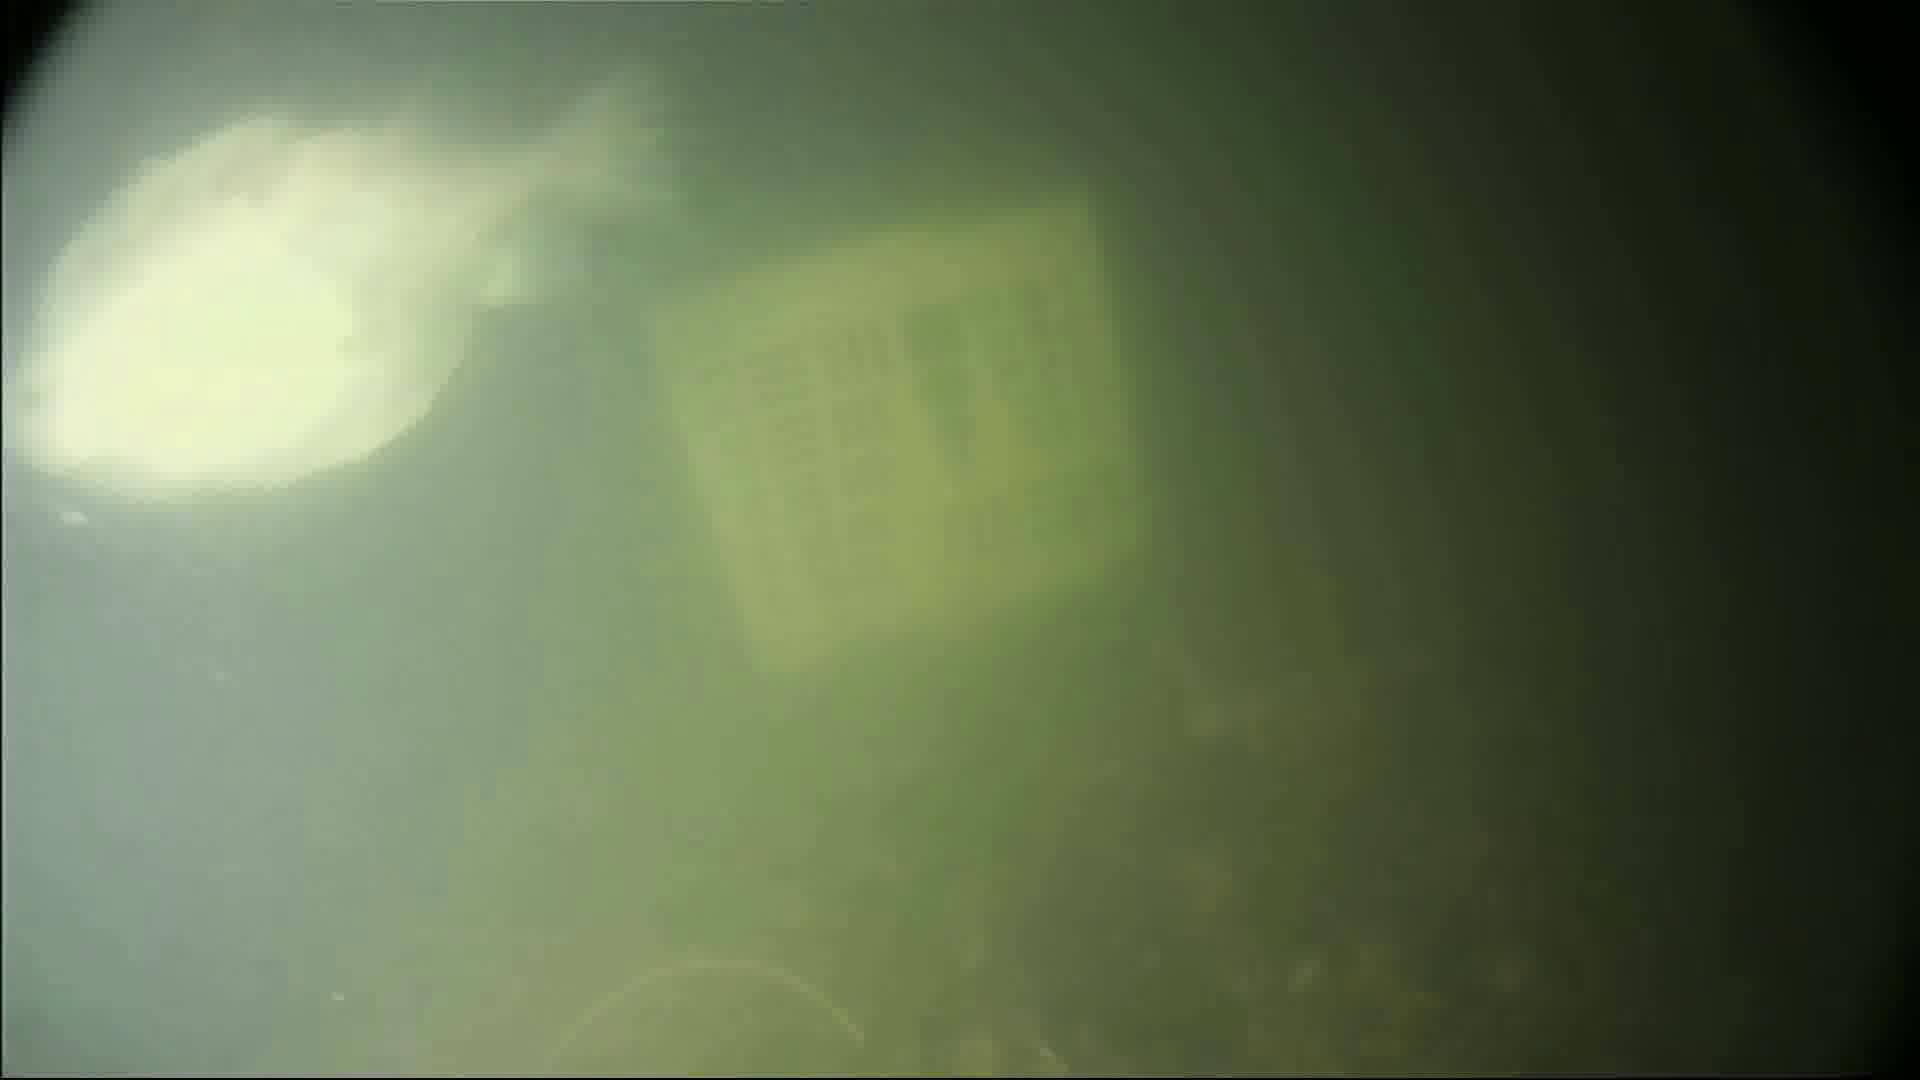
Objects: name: fish